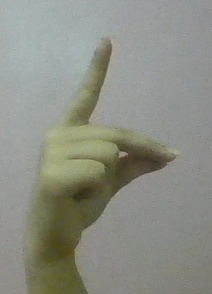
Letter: ta